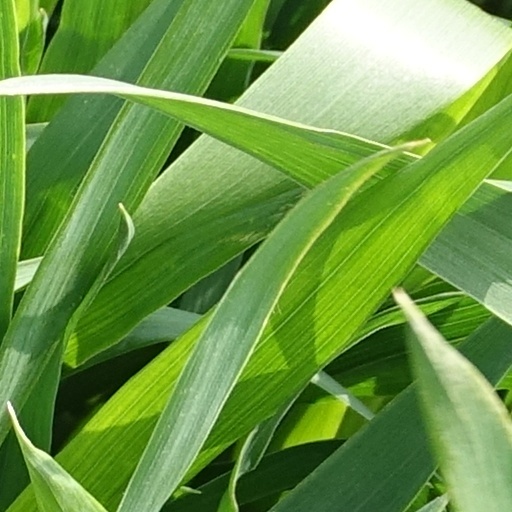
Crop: wheat